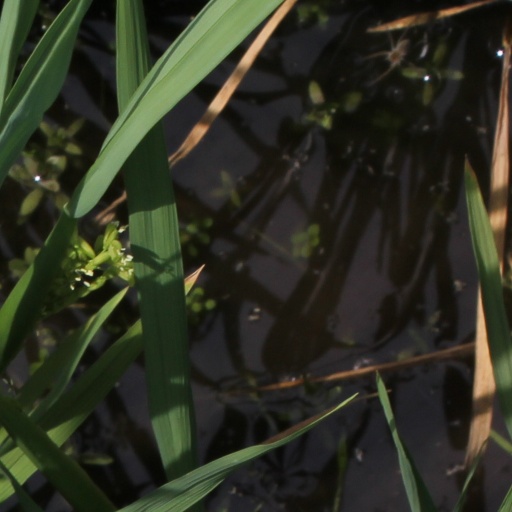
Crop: rice